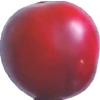
Label: cherry_wax_red